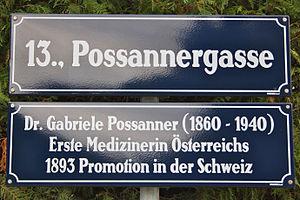
Freiin Gabriele Barbara Maria Possanner von Ehrenthal, née le 27 janvier 1860 à Pest en Autriche-Hongrie et morte le 14 mars 1940 à Vienne, est une femme médecin autrichienne. Elle est la première femme à avoir passé une thèse de doctorat dans une université d'Autriche-Hongrie.